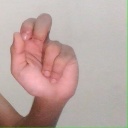
अक्षर: ढ